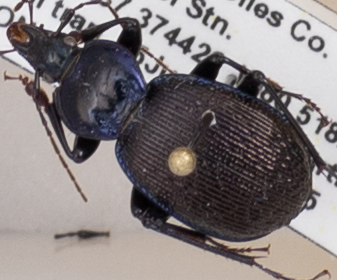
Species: Sphaeroderus stenostomus lecontei
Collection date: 2021-06-15
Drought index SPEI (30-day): -0.51
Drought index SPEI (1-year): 0.718
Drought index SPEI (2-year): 1.28